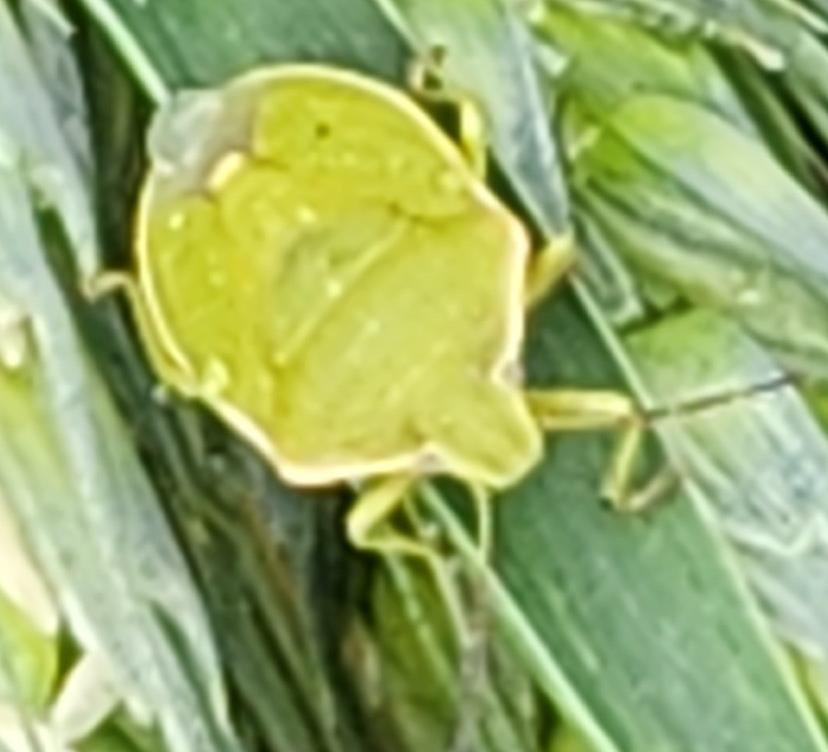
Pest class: stink_bug